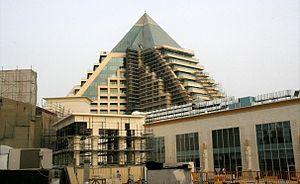
Wafi City est un complexe commercial à Dubaï qui inclut un centre commercial, un hôtel cinq étoiles, le Raffles, des restaurants, et une boite de nuit. Il est décoré dans le style de l'Égypte antique avec des colonnes rappelant Karnak, des petites pyramides, des statues monumentales de pharaons, un temple grec rappelant l’époque hellénistique. En sous-sol de la cour centrale, un souk rappelle l'art fatimide.